Aurora Argomedo

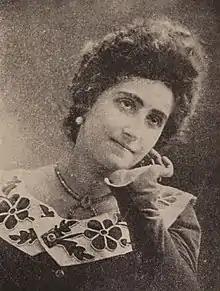
Argomedo was a supporter of the feminist Delia Ducoing de Arrate.

Politically, she was a founder of the Unión Femenina de Chile (Women's Union of Chile) with Gabriela Mandujano on 26 October 1927. Like the Bando Feminino, this organization also promoted equal rights for women in Chile with a focus on empowering women in navigating the archaic social divisions in the country. By 1932, this organization had over one thousand members, providing cultural and social welfare projects, free medical care, and self-improvement courses. Initially, Argomedo and Mandujano favored apolitical activities such as education by creating a consciousness of needs among Chilean women living in urban areas. In 1934, the organization actively supported the civil and political rights of women, particularly women's suffrage. Argomedo also supported other feminists such as the writer Delia Ducoing (also known as Isabel Morel), who published the book "Charlas femininas" and the feminist magazine "Nosotras".